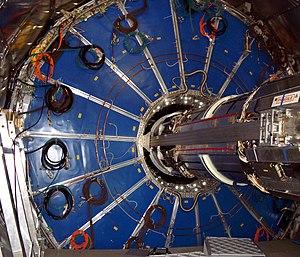
ALICE est l'une des six expériences prévues sur le LHC du CERN à partir de 2008.